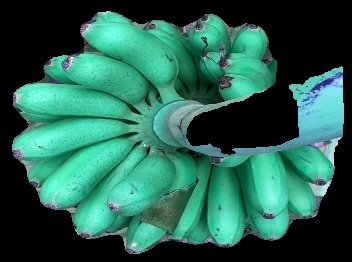
Variety: rasbale
Grade: grade1